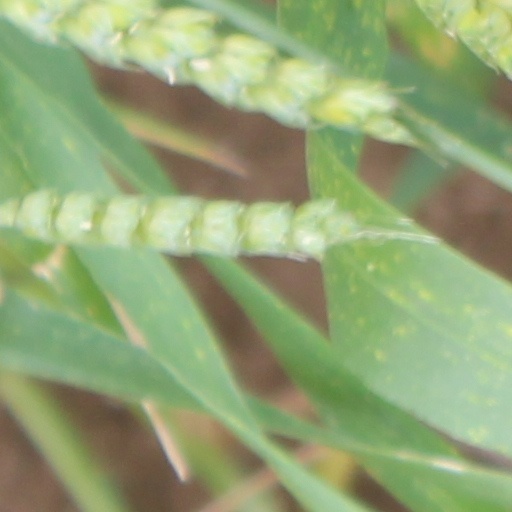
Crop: wheat